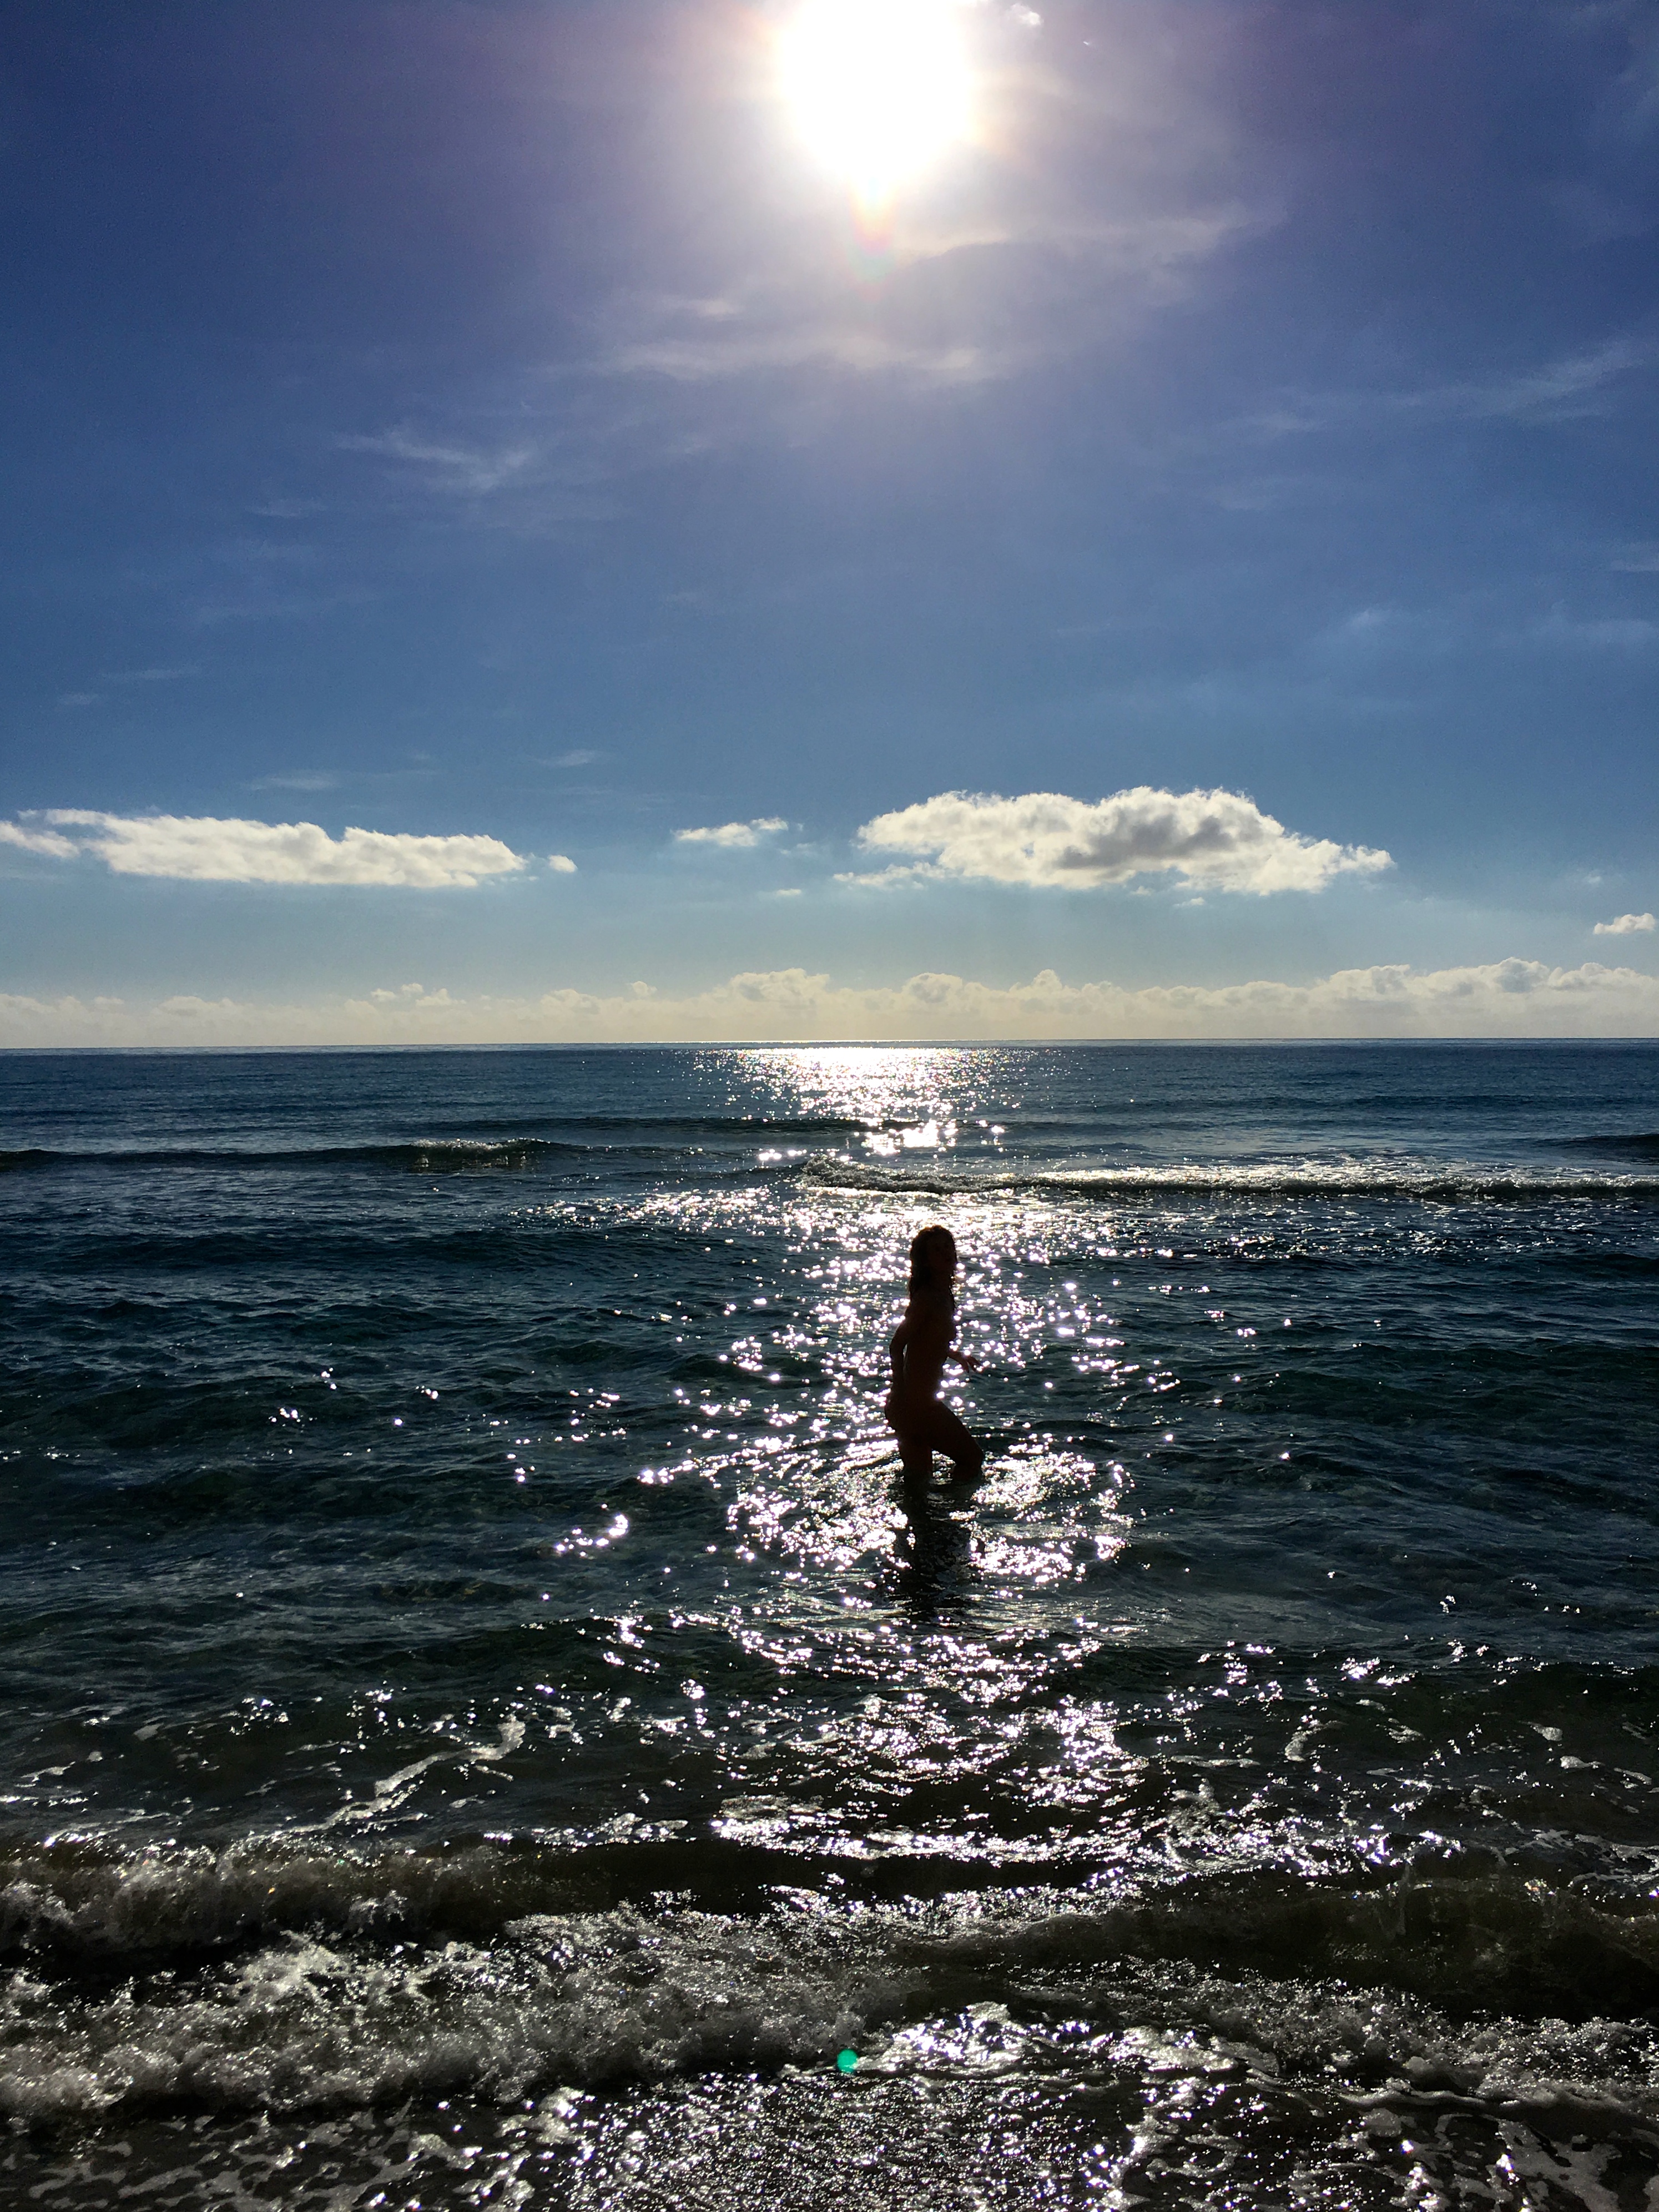
peace, harmony, balance, happiness, sea, sky, ocean, horizon, body of water, water, shore, wave, coast, cloud, coastal and oceanic landforms, wind wave, beach, phenomenon, sunlight, calm, cape, meteorological phenomenon, vacation, tide